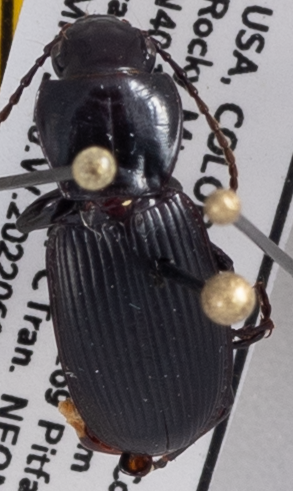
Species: Pterostichus protractus
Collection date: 2022-06-21
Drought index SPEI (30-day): -0.244
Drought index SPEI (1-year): -1.118
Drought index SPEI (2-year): -1.19